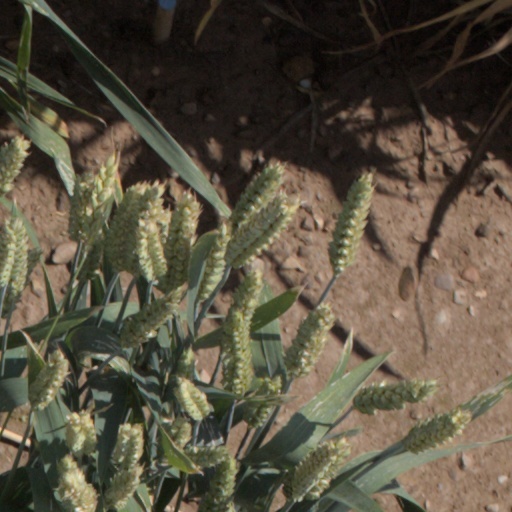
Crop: wheat